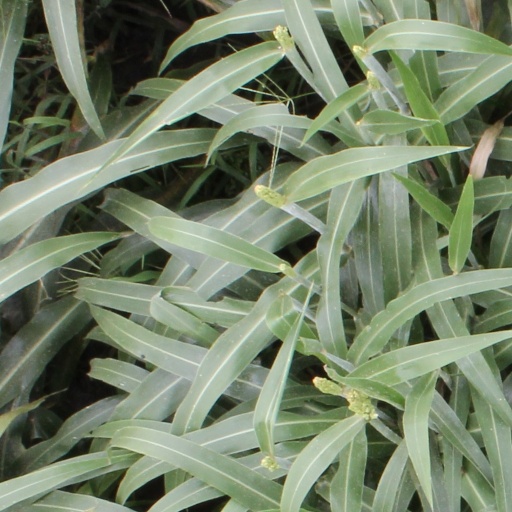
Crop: sorghum